Herbert Schneider

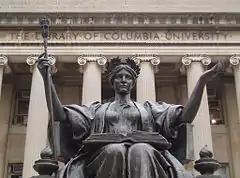
Herbert Schneider's 44-year association with Columbia University began when he enrolled as an undergraduate student in 1913.

Schneider's 1930 book "The Puritan Mind" received acclaim for its treatment of Puritan religious ideas within their social context. However, his 1946 volume "A History of American Philosophy", which was translated into several languages and became a formative text on the subject of American philosophy, has become the work for which Schneider is most often remembered.